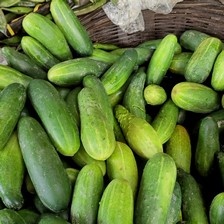
Label: cucumber